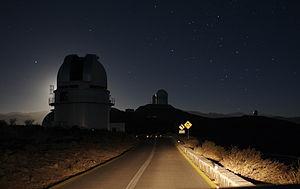
L'observatoire de La Silla est un observatoire astronomique situé à La Silla au nord du Chili près de la ville de La Serena. C'est le premier observatoire créé par l'Observatoire européen austral organisation de recherche fédérant la plupart des pays d'Europe. Les premiers instruments y sont déployés en 1969. Les plus connus sont le télescope de 3,6 mètres et le New Technology Telescope de 3,58 m qui permet la mise au point de l'optique adaptative. De nombreux autres instruments nationaux sont installés sur le site. En 2019 l'ESO continue d'utiliser mais la plupart des 19 télescopes nationaux ne sont plus en service.